Margaret Hodgen

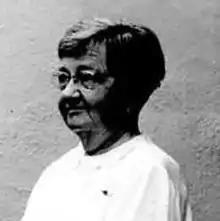

Margaret Trabue Hodgen (1890 – 22 January 1977) was an American sociologist and author.